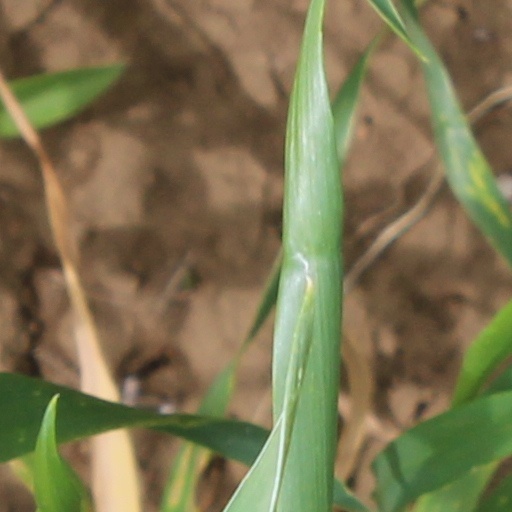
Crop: wheat